Scythian genealogical myth

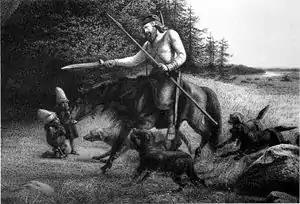
The king Svafrlami receives the sword Tyrfing from the Dwarves. Illustration of the .

The king was also offered a bow with three arrows during the , which represented his masculine royal power and his connection with his heirs.